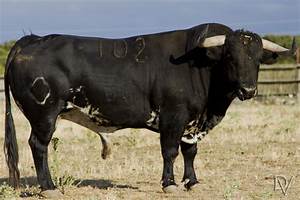
Label: cow